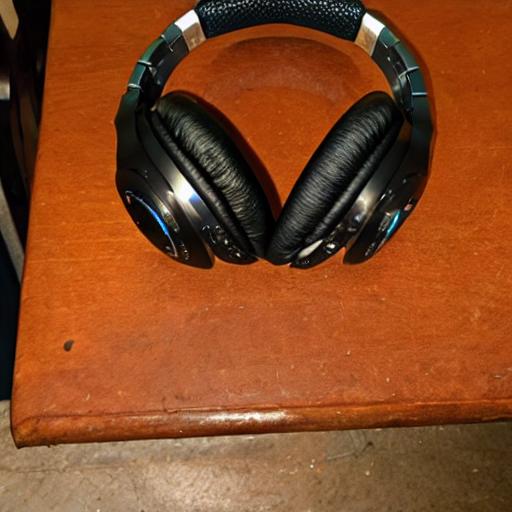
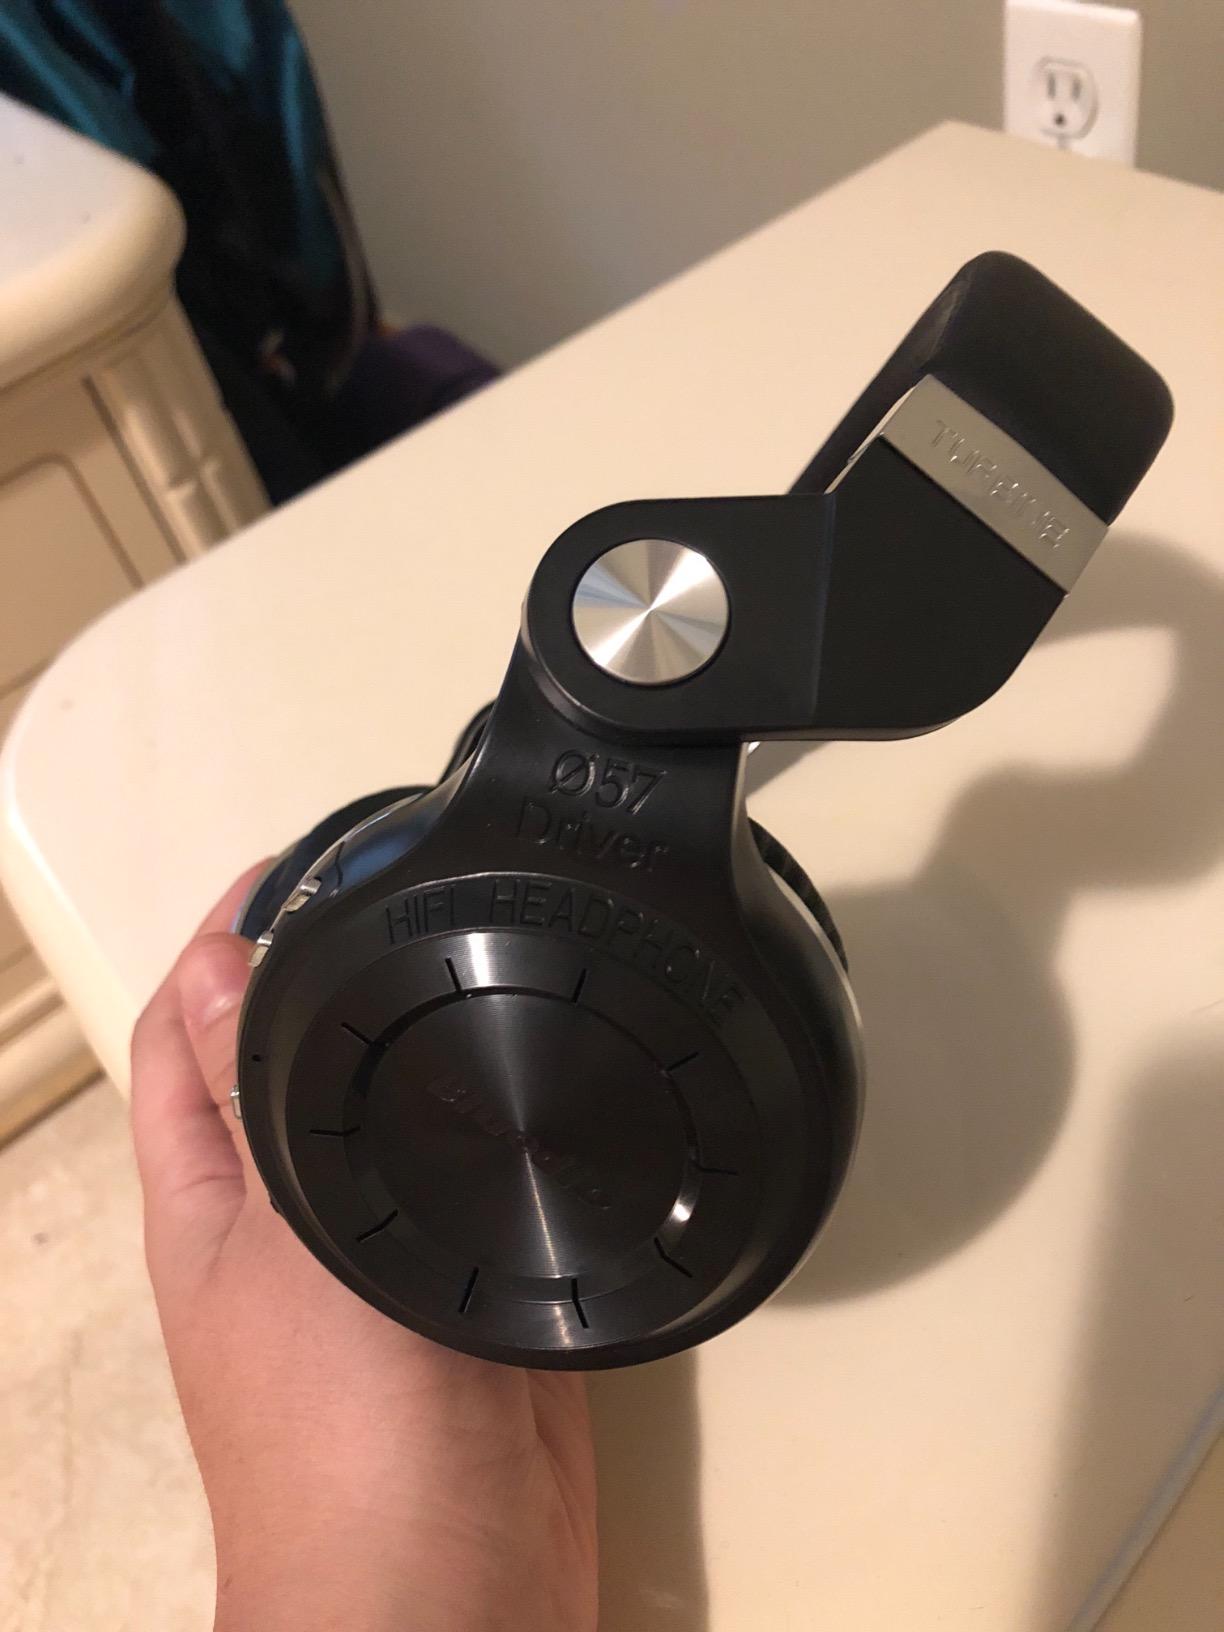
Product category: headphones
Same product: no